Tjolöholm Castle

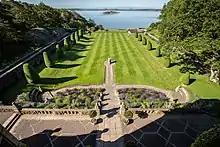
Tjolöholm grounds

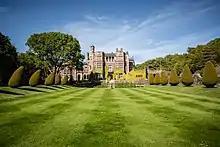
Tjolöholm front lawn

The Tjolöholm estate was bought in 1892 by James Fredrik Dickson (1844-1898). He was the son of James Jameson Dickson (1815–1885) founder of the Swedish shipping company, James Dickson & Co.